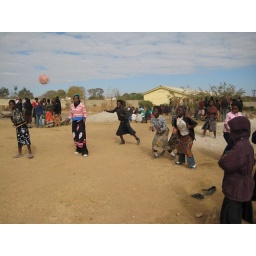
the ball they are playing with is made by them out of plastic bags